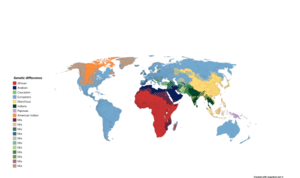
Genetic Difference
La cartographie génétique est la construction d’une carte soit localisée autour d’un gène, soit à base large portant sur le génome entier. Plus généralement, c’est la détermination de la position d’un locus sur un chromosome en fonction du taux de recombinaison génétique. Son unité de distance est le centimorgan.